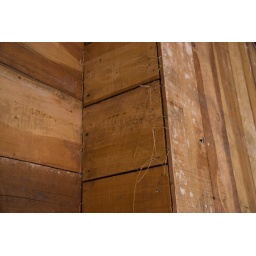
The next door neighbours house under renovation.